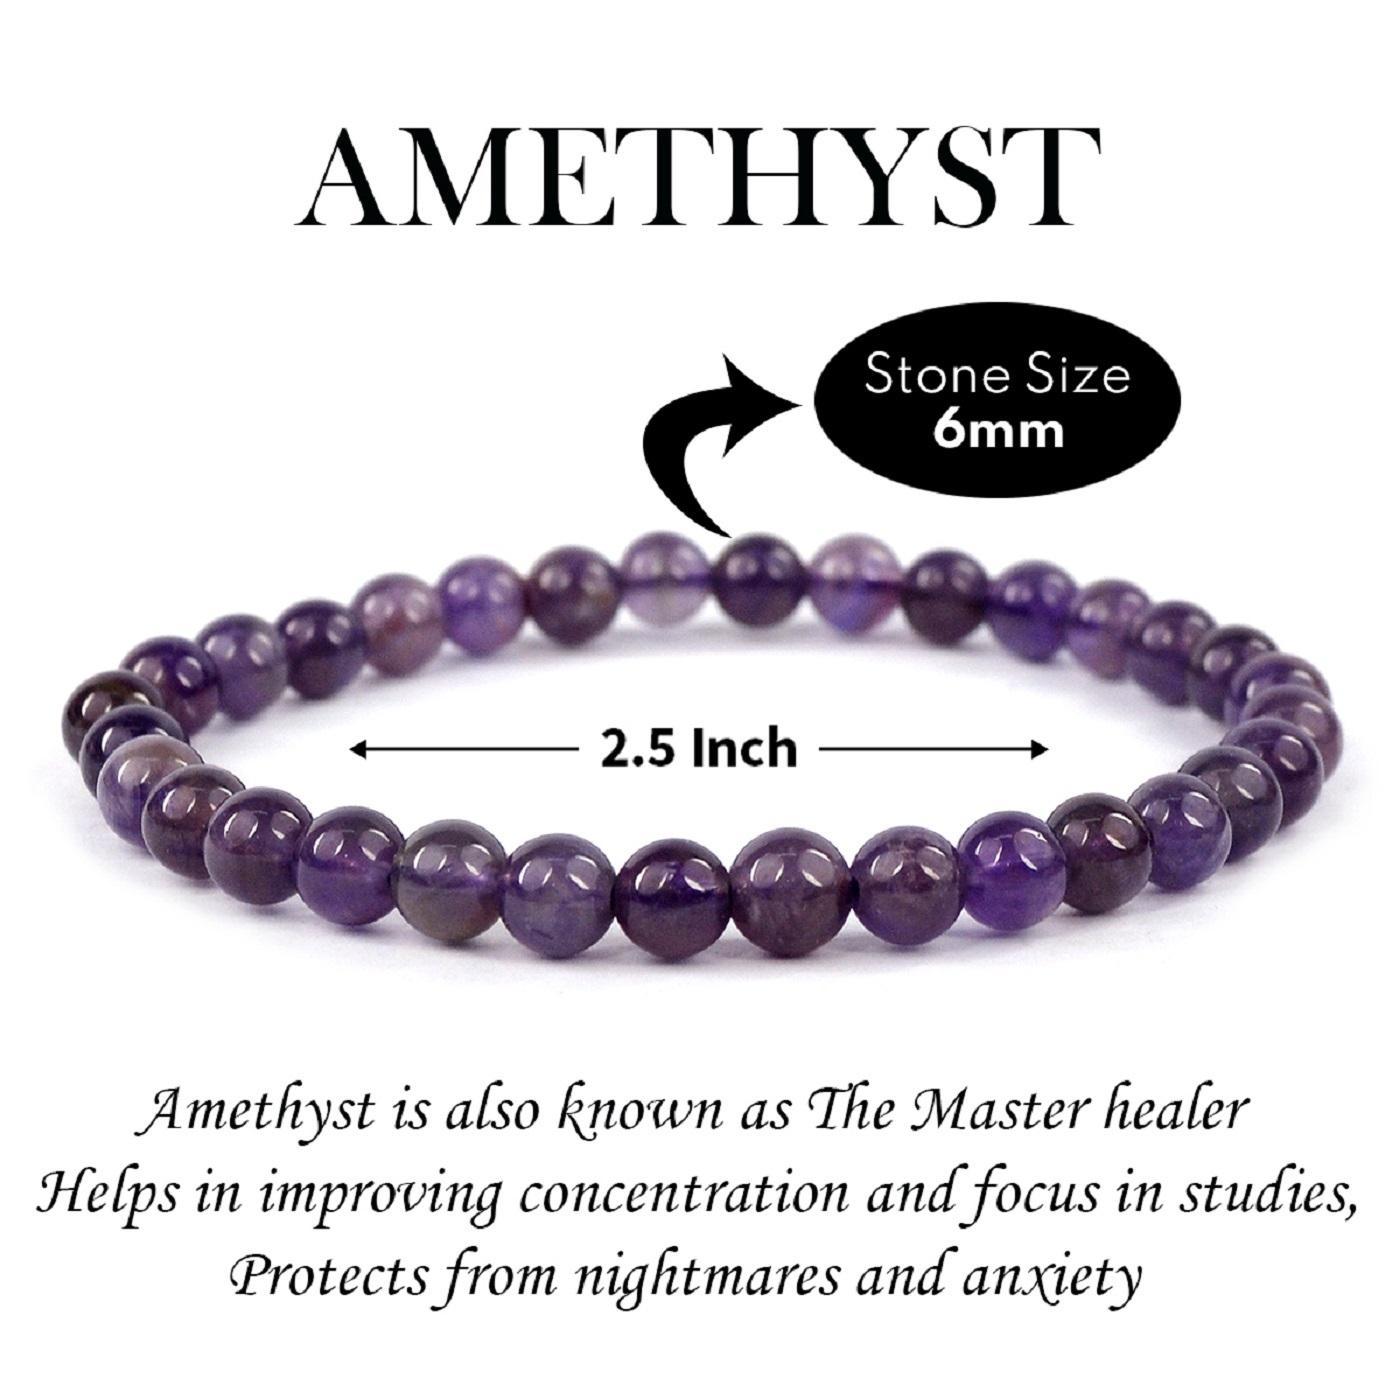
Reiki Crystal Products Amethyst Certified Bracelet Round Bead 6 mm Bracelet for Reiki And Crystal Healing
Type: Bracelets & Bangles
Brand: Reiki Crystal Products
Price: Rs. 499
Stretchable Elastic Handmade Natural Crystal Stone Bracelet | Diameter : 2.5 Inch. | Stone Size - 6 mm | Charged By Reiki Grand Master & Vastu Expert
Features: Stretchable Elastic Handmade Natural Crystal Stone Bracelet | Diameter : 2.5 Inch. | Stone Size - 6 mm | Charged By Reiki Grand Master & Vastu Expert,Natural Healing Stone for Reiki Healing, Crystal Healing, Numerology, Tarot, Astrology, Vastu, Angle Healing & Feng Shui,100% Authentic, Original and Natural Healing Stone / Crystal - small holes, crack marks on the surface or inside the stones are often visible,Material : Natural Healing Stones See Images & Product Description For Healing Properties /Advantages,Stylish Party-Daily-Office-Casual Wear Reiki Healing Stone Bracelet for Men, Women, Boys, Girls. Best for Gifting & Personal Use.
Included: Pack of 1 X Amethyst 6mm Certified Bracelet